Berlengas

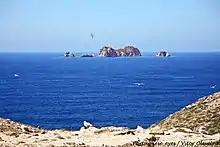
Farilhões-Forcados Islets seen from Berlenga Grande

The archipelago is made up of the largest island, Berlenga Grande, and two groups of smaller islets, the Estelas Inlets and the Farilhões-Forcados Islets. As the archipelago has been declared a reservation area for the protection of the local fauna (primarily sea birds), it is only visited by scientists and, in the summer, by a number of tourists.